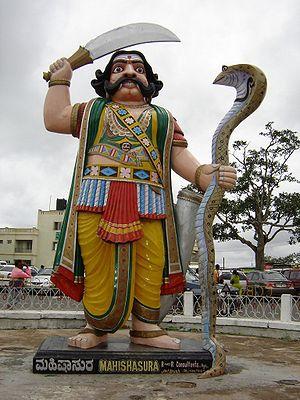
Les asuras sont des êtres démoniaques dans la mythologie de l'hindouisme. Ils sont des esprits opposés aux deva: les divinités hindoues.